Wrestling with Angels: Playwright Tony Kushner

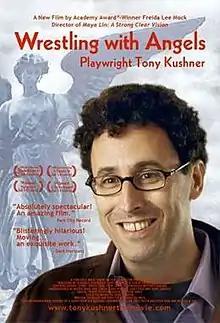

Wrestling with Angels: Playwright Tony Kushner is a 2006 documentary film that follows the personal and political life of Tony Kushner, leading American playwright and author of the epochal "Angels in America". The film begins in 2001 and ends in 2004, tracing the production of his play "Homebody/Kabul", his marriage to Mark Harris, and his work on John Kerry's presidential campaign.